27th South African Parliament

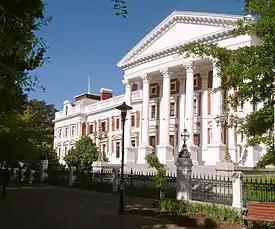
Houses of Parliament in Cape Town, South Africa

The 27th South African Parliament was the sixth Parliament of South Africa to convene since the introduction of non-racial government in South Africa in 1994. It was elected in the general election of 8 May 2019 and consists of the National Assembly and the National Council of Provinces. The National Assembly contains 400 members, while the National Council of Provinces contains 90 members. It was formally opened by President Ramaphosa's State of the Nation Address in a joint sitting on 20 June 2019.